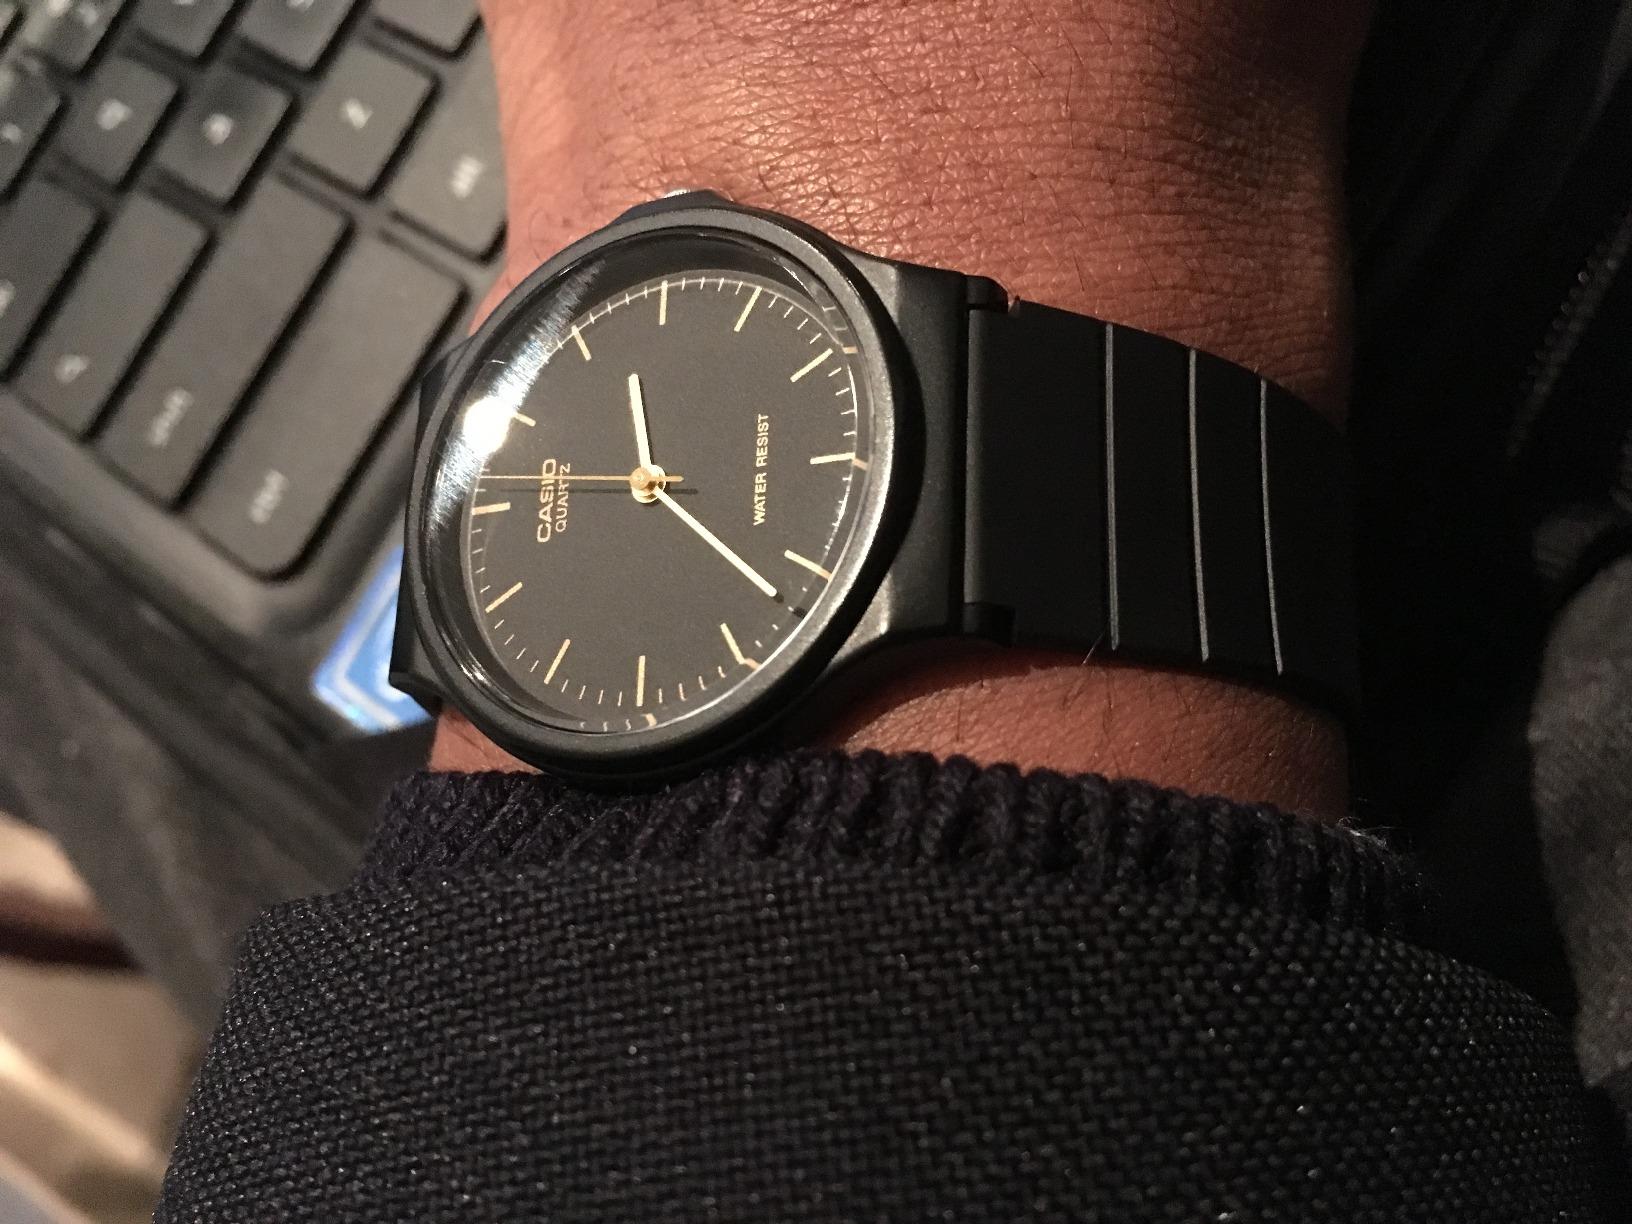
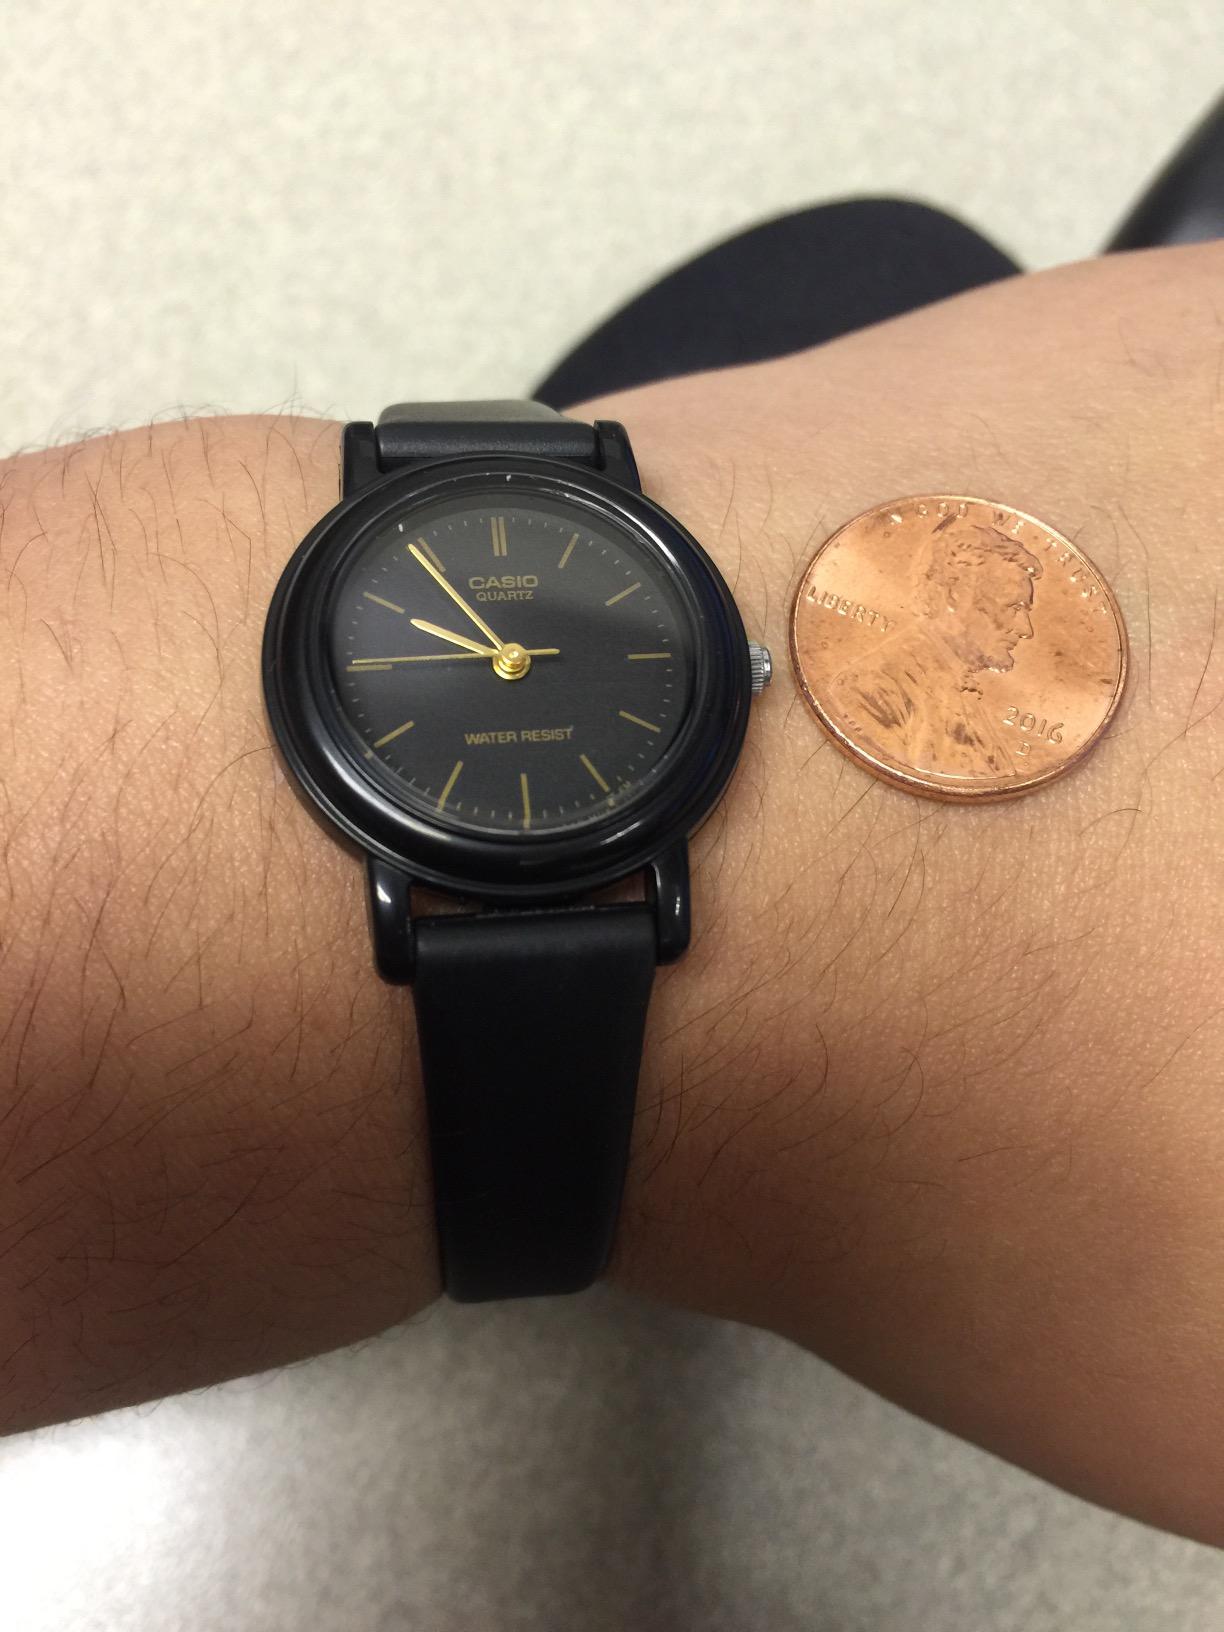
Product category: accessories_watch
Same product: no